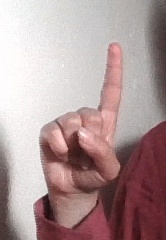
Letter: bb